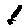
Label: 1